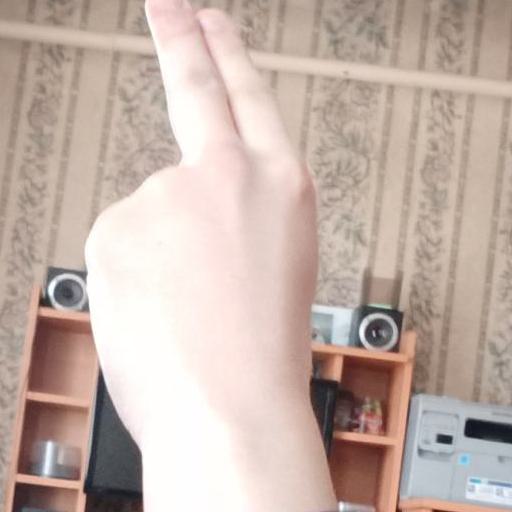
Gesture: two_up_inverted